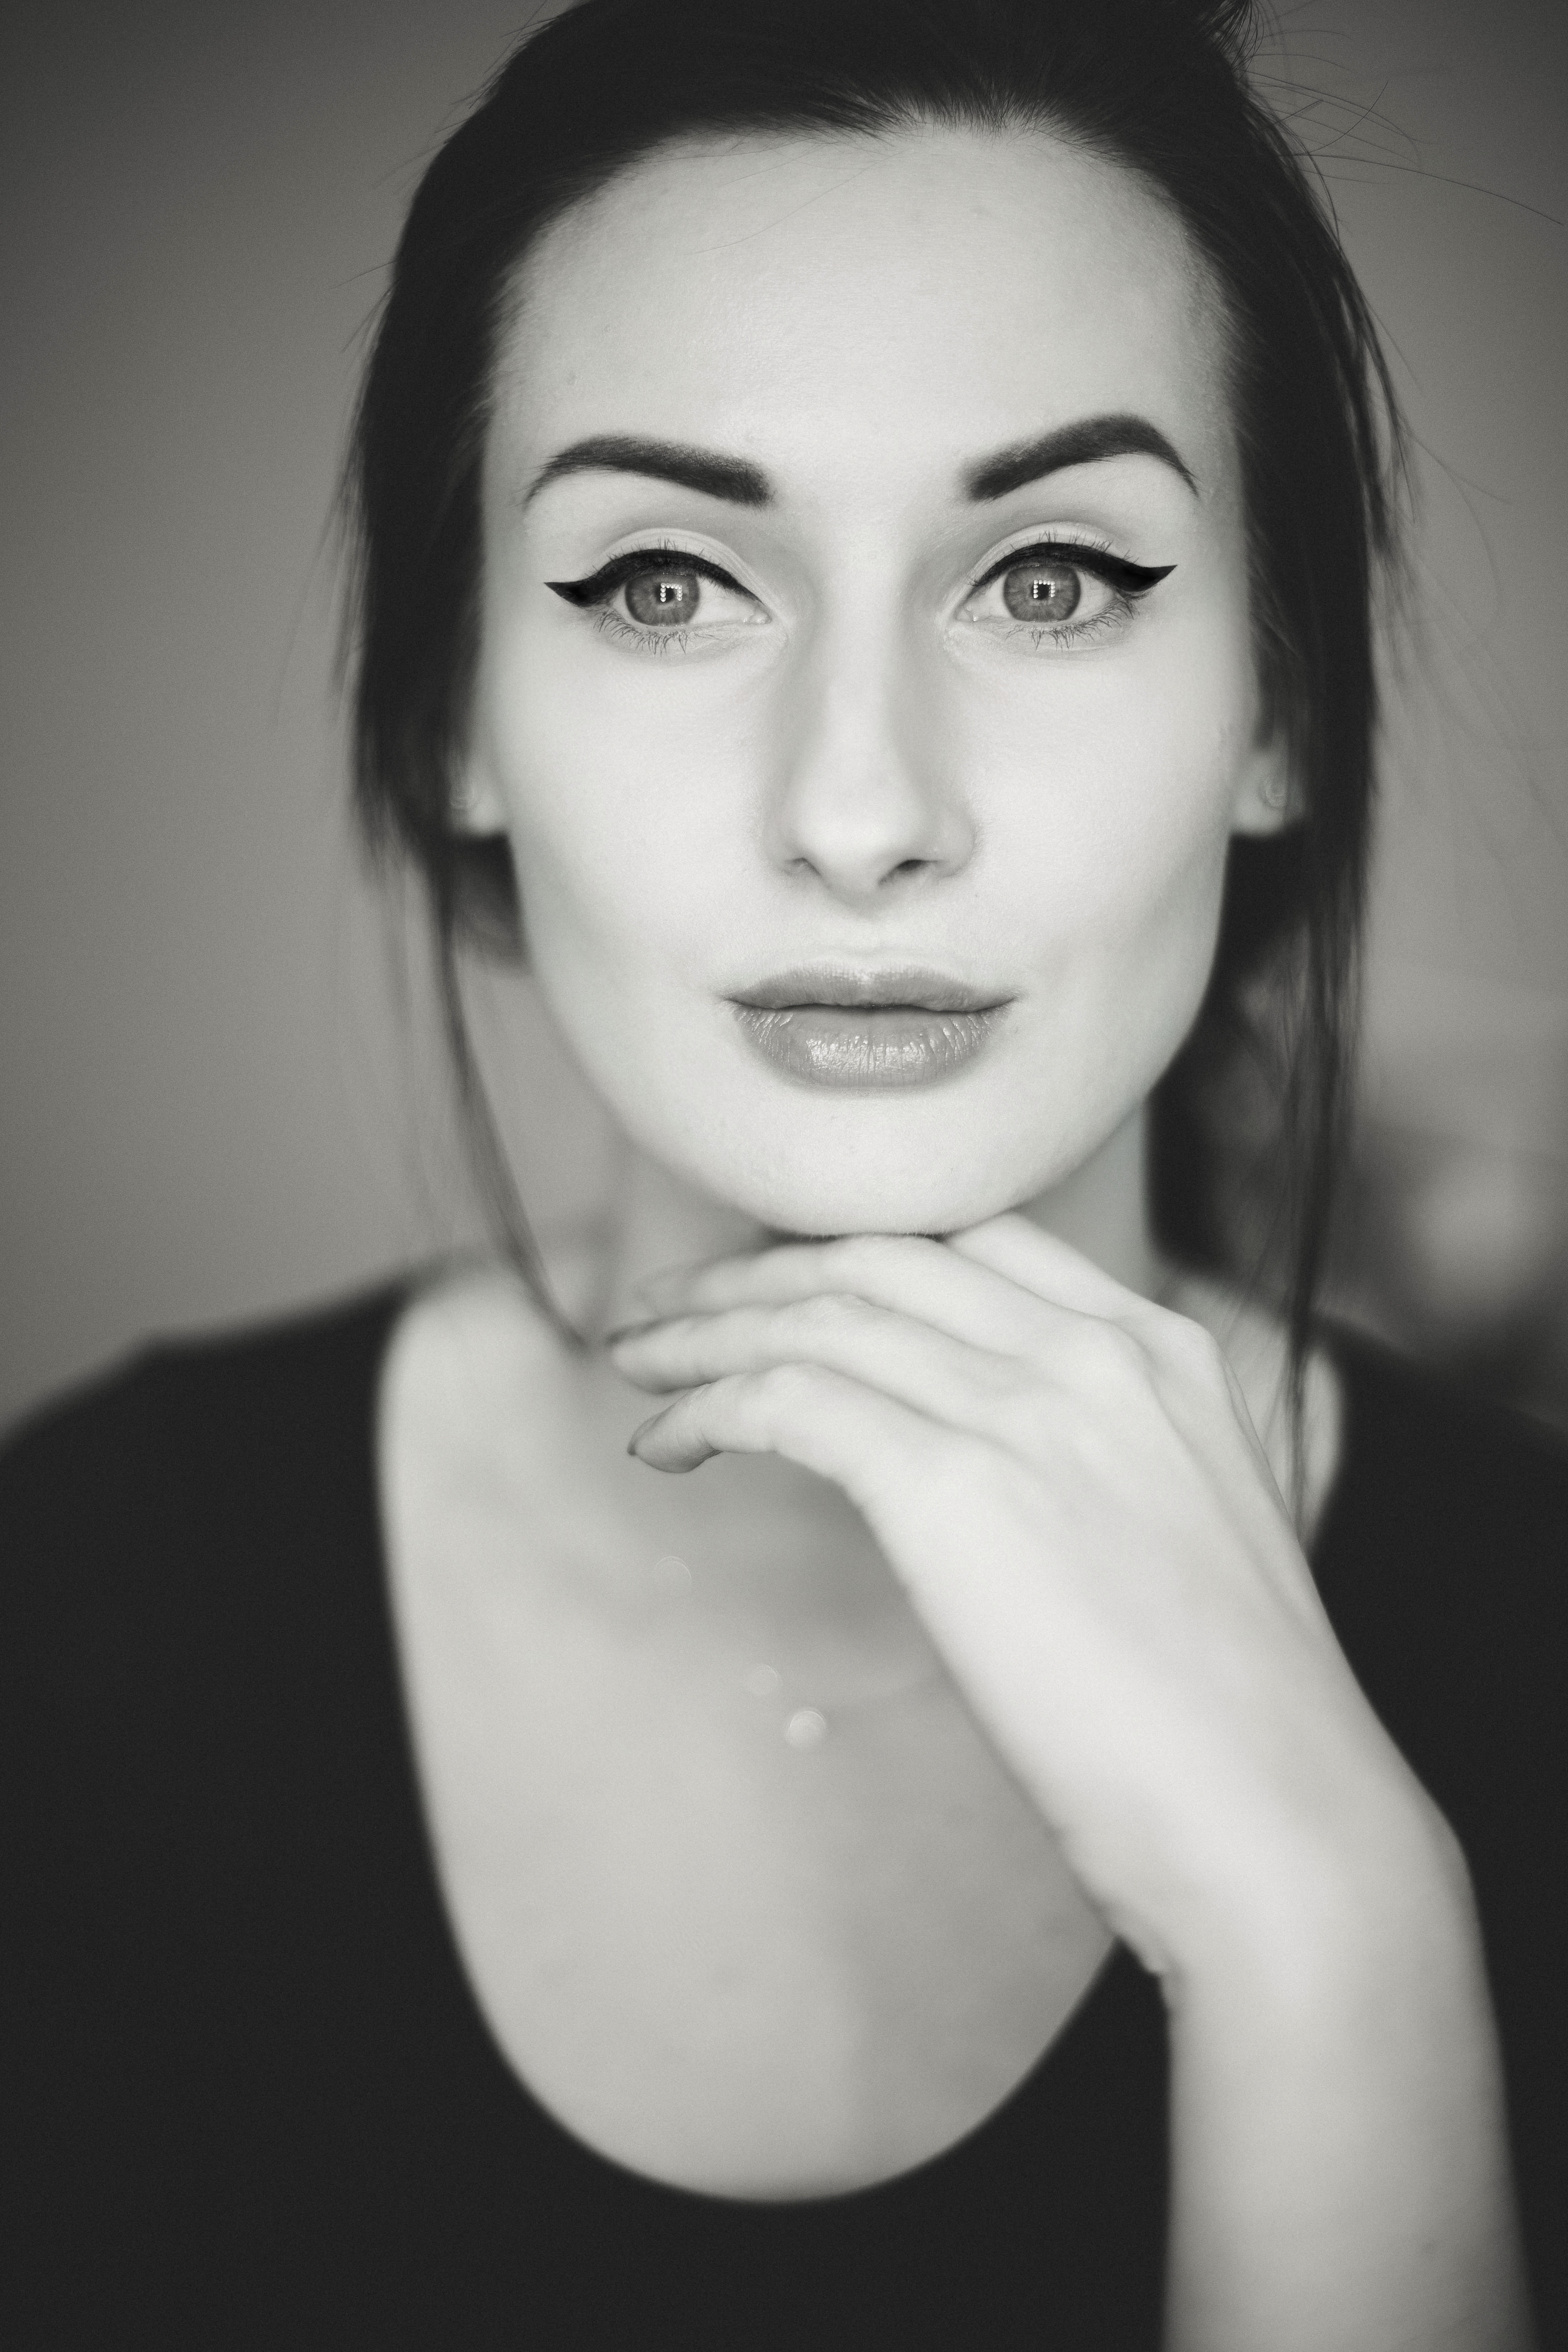
face, hair, eyebrow, lip, white, black, photograph, black and white, beauty, chin, skin, head, eye, monochrome, forehead, nose, cheek, monochrome photography, hairstyle, photo shoot, portrait, organ, model, photography, long hair, smile, portrait photography, iris, mouth, eyelash, black hair, neck, selfie, jaw, retro style, flash photography, style, brown hair, ear